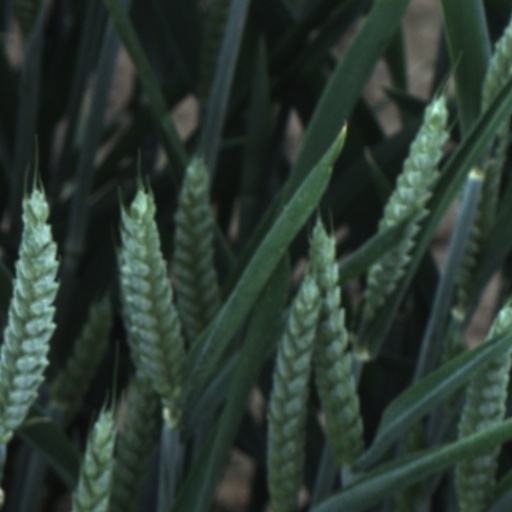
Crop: wheat